Juliet Prowse

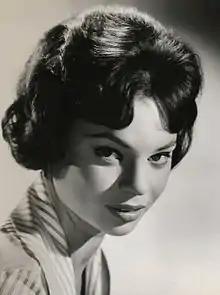
Juliet Prowse in 1960

Juliet Anne Prowse (25 September 1936 – 14 September 1996) was a British-American dancer and actress whose four-decade career included stage, television and film. She was born in Bombay (today's Mumbai) then of British India, raised in South Africa. Known for her attractive legs, she was described after her death as having "arguably the best legs since Betty Grable".